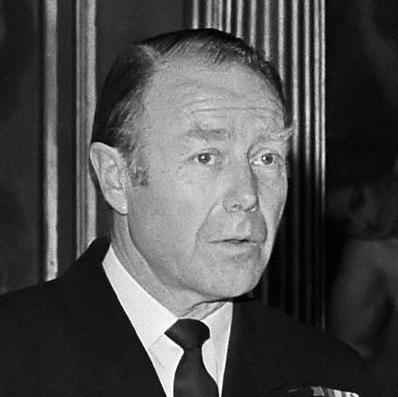
Age: 52